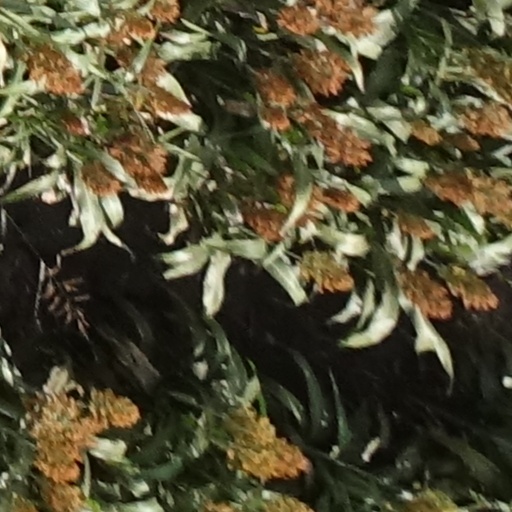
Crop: sorghum